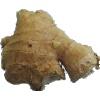
Label: ginger_root